Walworth Gate

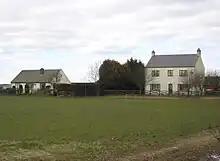
Swan House Farm

The origin of the name, Walworth Gate, is made up of three elements. "Wal" was the Saxon term for the "Wealas", or Welsh−speaking Britons, although to the Saxons themselves it just meant "foreign language". A "worth" was an enclosure, and "gate" comes from Old English "gat", or roadway. The "worth" could be the enclosure at the nearby Walworth lost settlement, and the "gat" could be the road to Walworth. This would be the original line of the Roman road, Dere Street, which is thought to have passed through Walworth Gate and Walworth on its route between the Roman forts at Piercebridge and Binchester. At some time before 1852 there was a smithy on the eastern corner of the crossroads. Only one man, Jacob Grainger, in Walworth Gate was eligible to vote in 1868–1869.